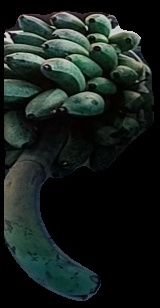
Variety: rasbale
Grade: grade2